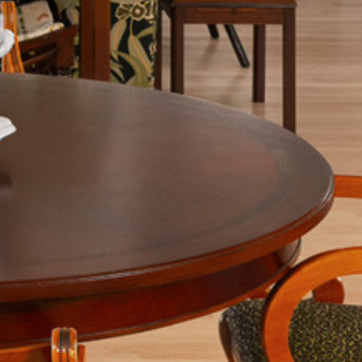
Material: wood